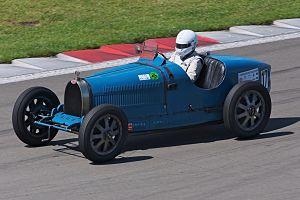
Le Grand Prix automobile de Pau est une épreuve de course automobile disputée chaque année sur le Circuit de Pau-Ville, tracée dans les rues de Pau, dans le département des Pyrénées-Atlantiques, en France.
Le Grand Prix automobile de Bourgogne est un Grand Prix organisé à quatre reprises, à la fin des années 1920 et après la guerre, à Dijon, sur un circuit de 18 kilomètres de longueur. Il offrit la particularité d'accueillir diverses pilotes féminines.
Edward Bret, né en 1907, est un ancien pilote automobile et aviateur anglais de la fin des années 1920, spécialiste de courses de côte provençales, ayant vécu sur la Côte d'Azur.
Robert Gauthier était un pilote automobile français sur circuits.
Le Circuit de la Riviera est un Grand Prix de début de saison pour Formula libre et autres voitures de course sur la Riviera, organisé à deux reprises au nord-est de Cannes dans les faubourgs et collines de Super-Cannes à la fin des années 1920, par l'Automobile Club de Cannes et monsieur Gondamin, le président de la Commission sportive de cet AC, avec le soutien du Comité sportif de l'Automobile Club de Nice. Il fait suite aux trois années du Circuit des Gattières.